Second Battle of Ulrichen

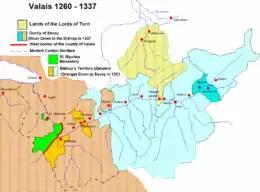
Map of Valais before the Raron affair

The Second Battle of Ulrichen was fought in 1419 between the Old Swiss Confederacy led by Bern and rebels from Valais near Ulrichen (now part of Obergoms) in the district of Goms in the canton of Valais in Switzerland. Negotiations after the battle led to the end of the Raron affair and self-determination for Valais.